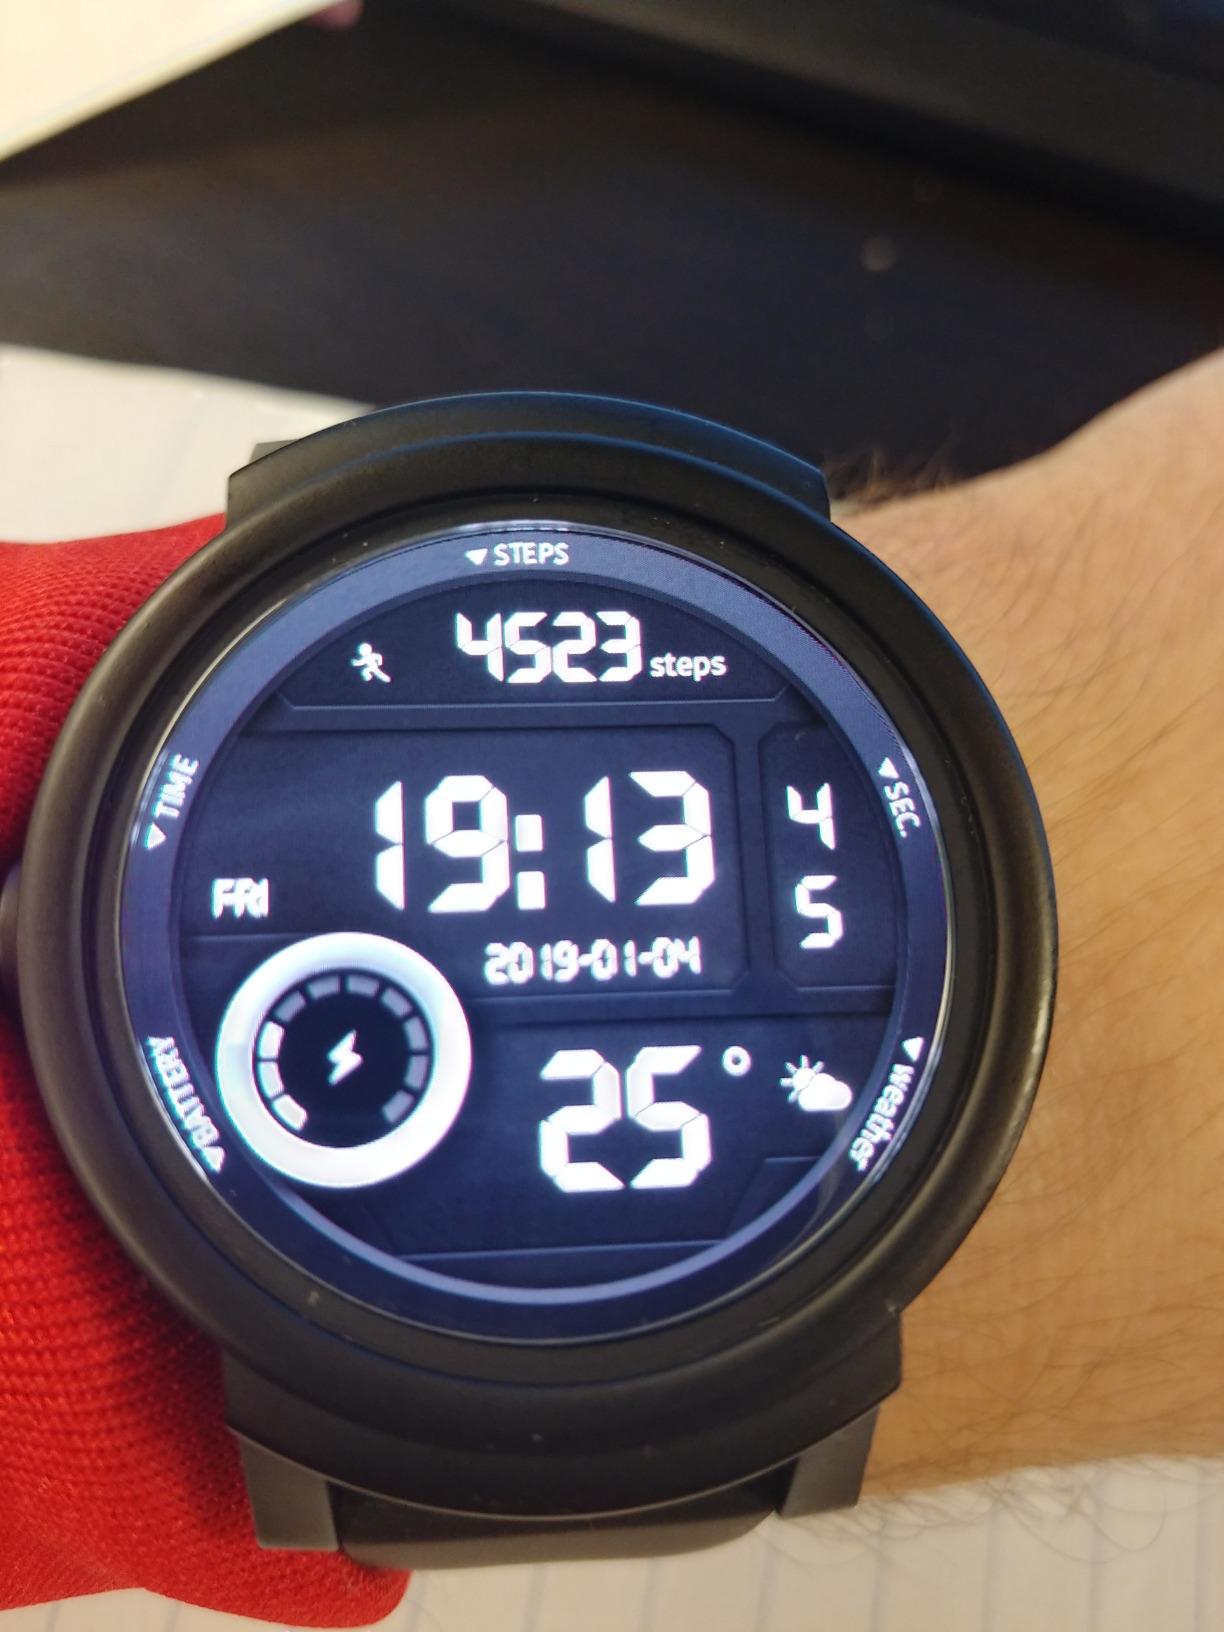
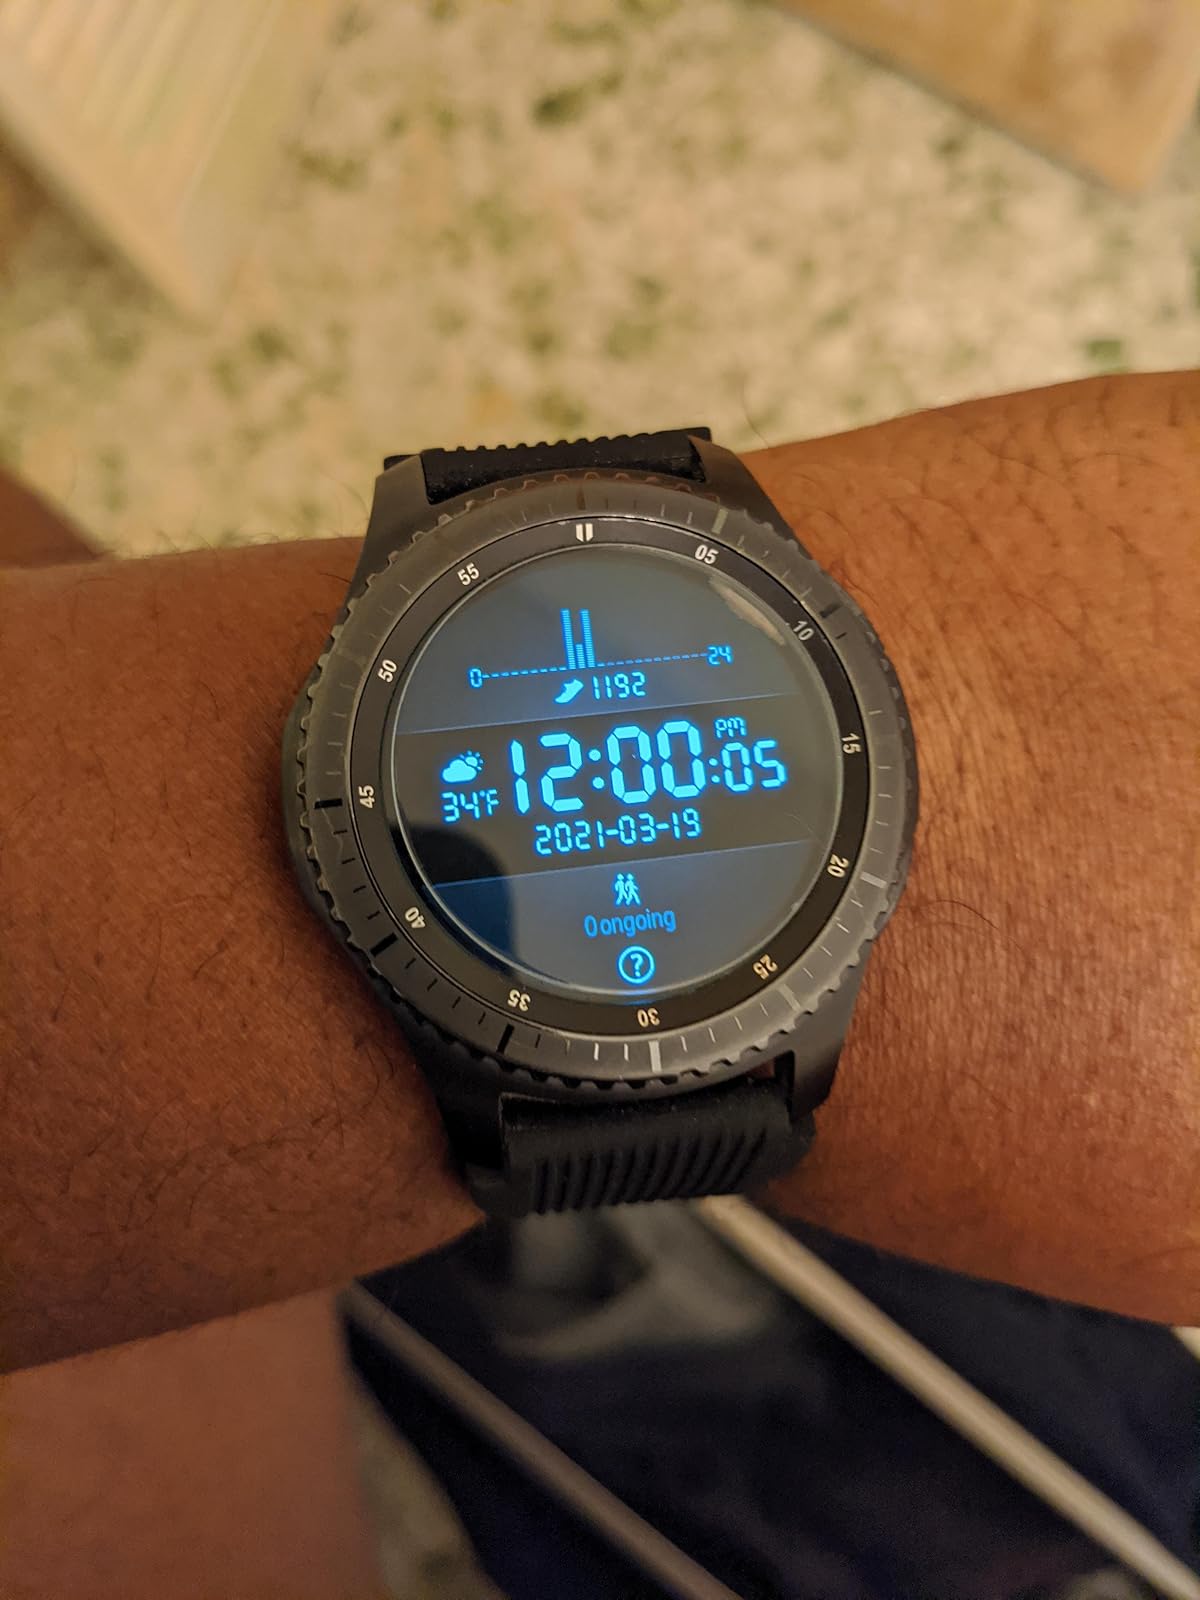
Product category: smartwatch
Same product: no